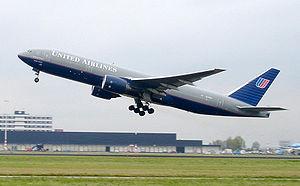
Le Boeing 777 ou B777, parfois surnommé triple sept dans le milieu aérien, est un avion de ligne gros porteur, long courrier et biréacteur construit par la société Boeing depuis 1994. Entré en service en 1995, il est le plus grand biréacteur au monde, avec une capacité de 300 à 550 passagers et une distance franchissable variant de 9 695 à 17 370 km selon les modèles. Il est reconnaissable par le grand diamètre de ses turboréacteurs GE90, ses six roues sur chaque train d'atterrissage principal et son fuselage de section circulaire se terminant en forme de lame.